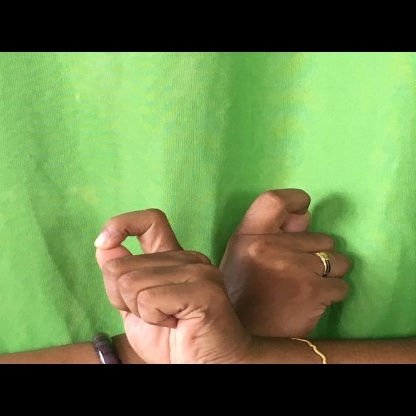
Mudra: Berunda